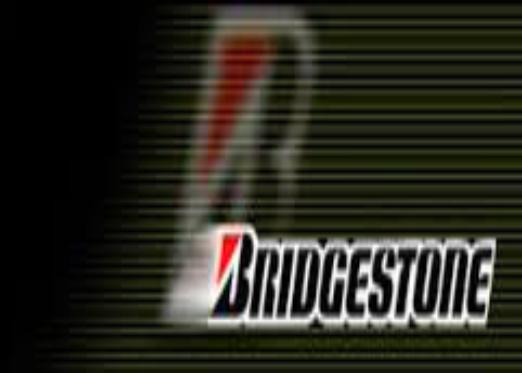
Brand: Bridgestone
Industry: Transportation